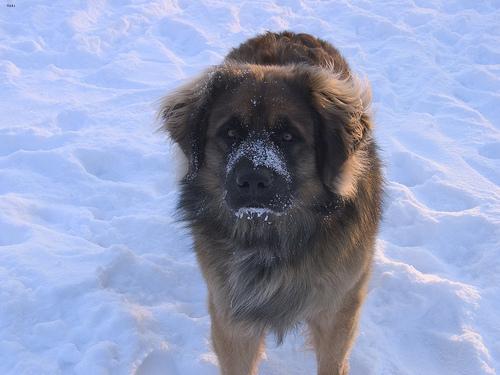
Breed: leonberger